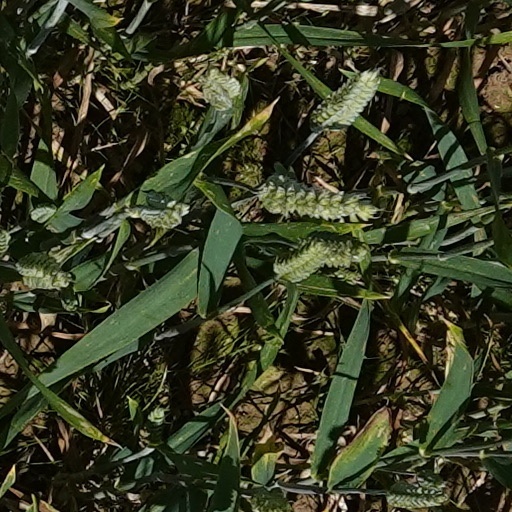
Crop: wheat